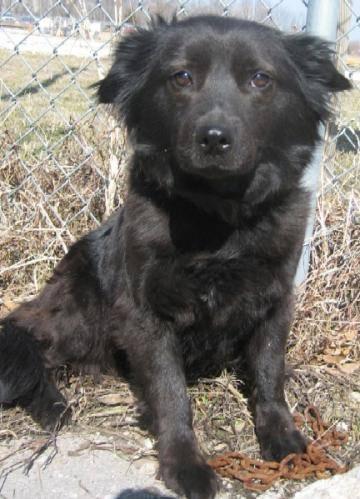
dog